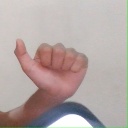
अक्षर: त